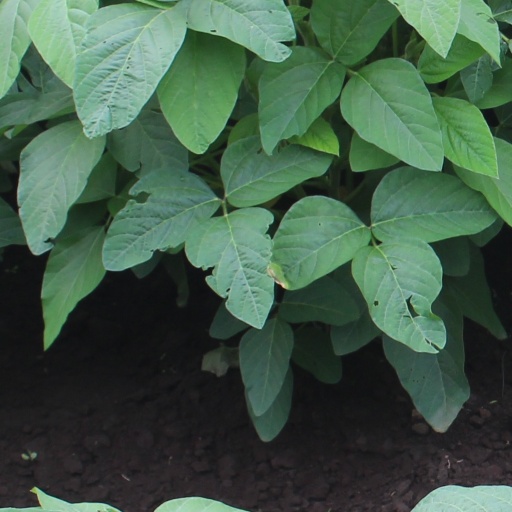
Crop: soybean